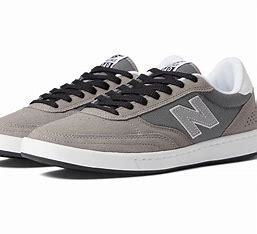
Brand: New
Model: Balance New Balance Numeric 440